Hardly a Criminal

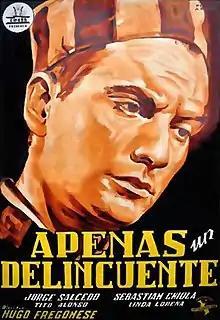
Theatrical release poster

Hardly a Criminal is a 1949 Argentine crime drama directed by Hugo Fregonese and written by Raimundo Calcagno and Israel Chas de Cruz. The film started the director's Hollywood film directing career. It is one of the most celebrated films of the classical era of Argentina cinema and was re-released in theatres a few times during the 21st century.